WHO Model List of Essential Medicines

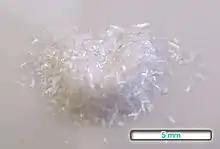
Pure crystals of ethambutol

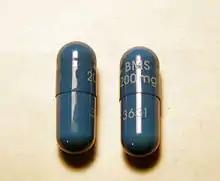
Two capsules of atazanavir

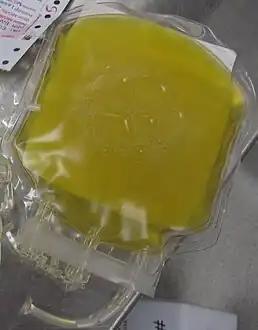
Bag containing one unit of fresh frozen plasma

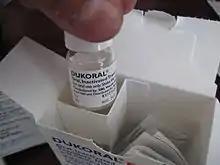
A vial of oral cholera vaccine

An α indicates the medicine is on the complementary list for which specialized diagnostic or monitoring or training is needed. An item may also be listed as complementary on the basis of higher costs or a less attractive cost-benefit ratio.